John Hyrum Koyle

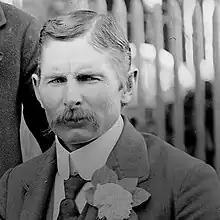
Koyle in 1902

John Hyrum Koyle (August 14, 1864 – May 17, 1949) was an American religious leader who was bishop in the Church of Jesus Christ of Latter-day Saints (LDS Church) and is best known for his role in creating the Dream Mine in Salem, Utah. He claimed a series of prophetic dreams, including that the Dream Mine would produce precious metals to support the church during anticipated catastrophe before the Second Coming of Jesus, and was excommunicated from the church in 1948.